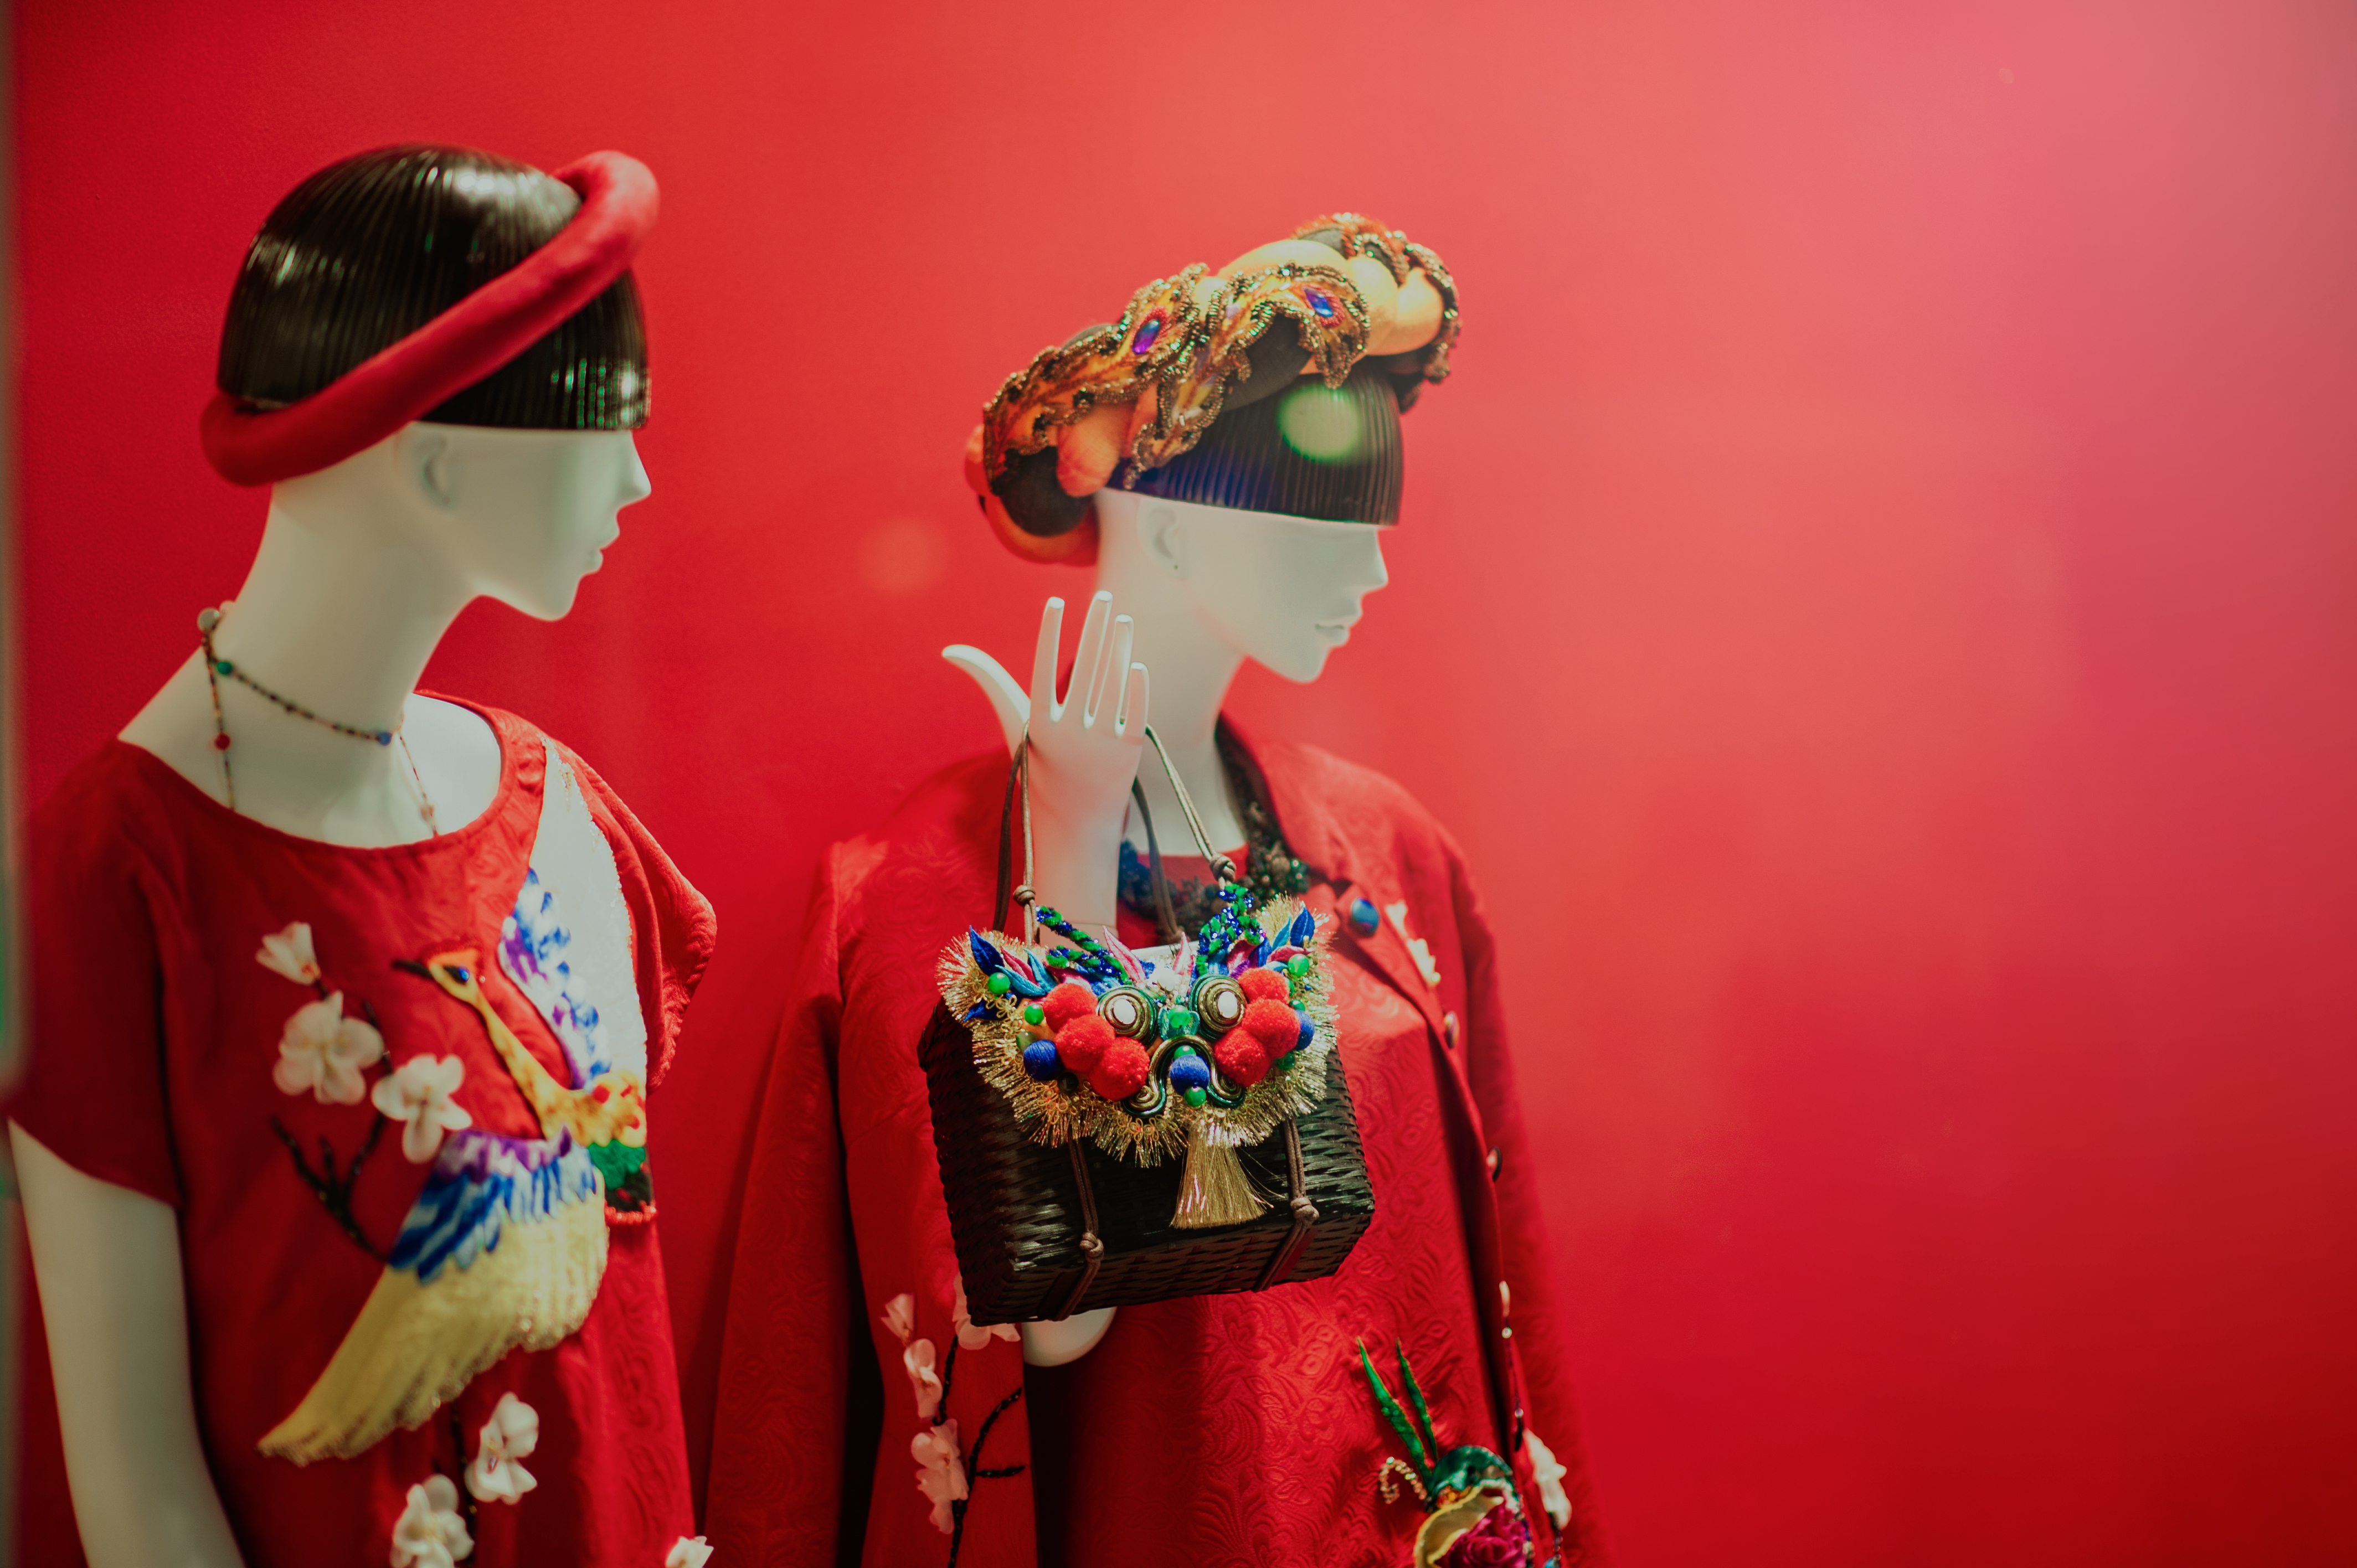
portrait, beautiful, art, artwork, photography, tradition, mannequin